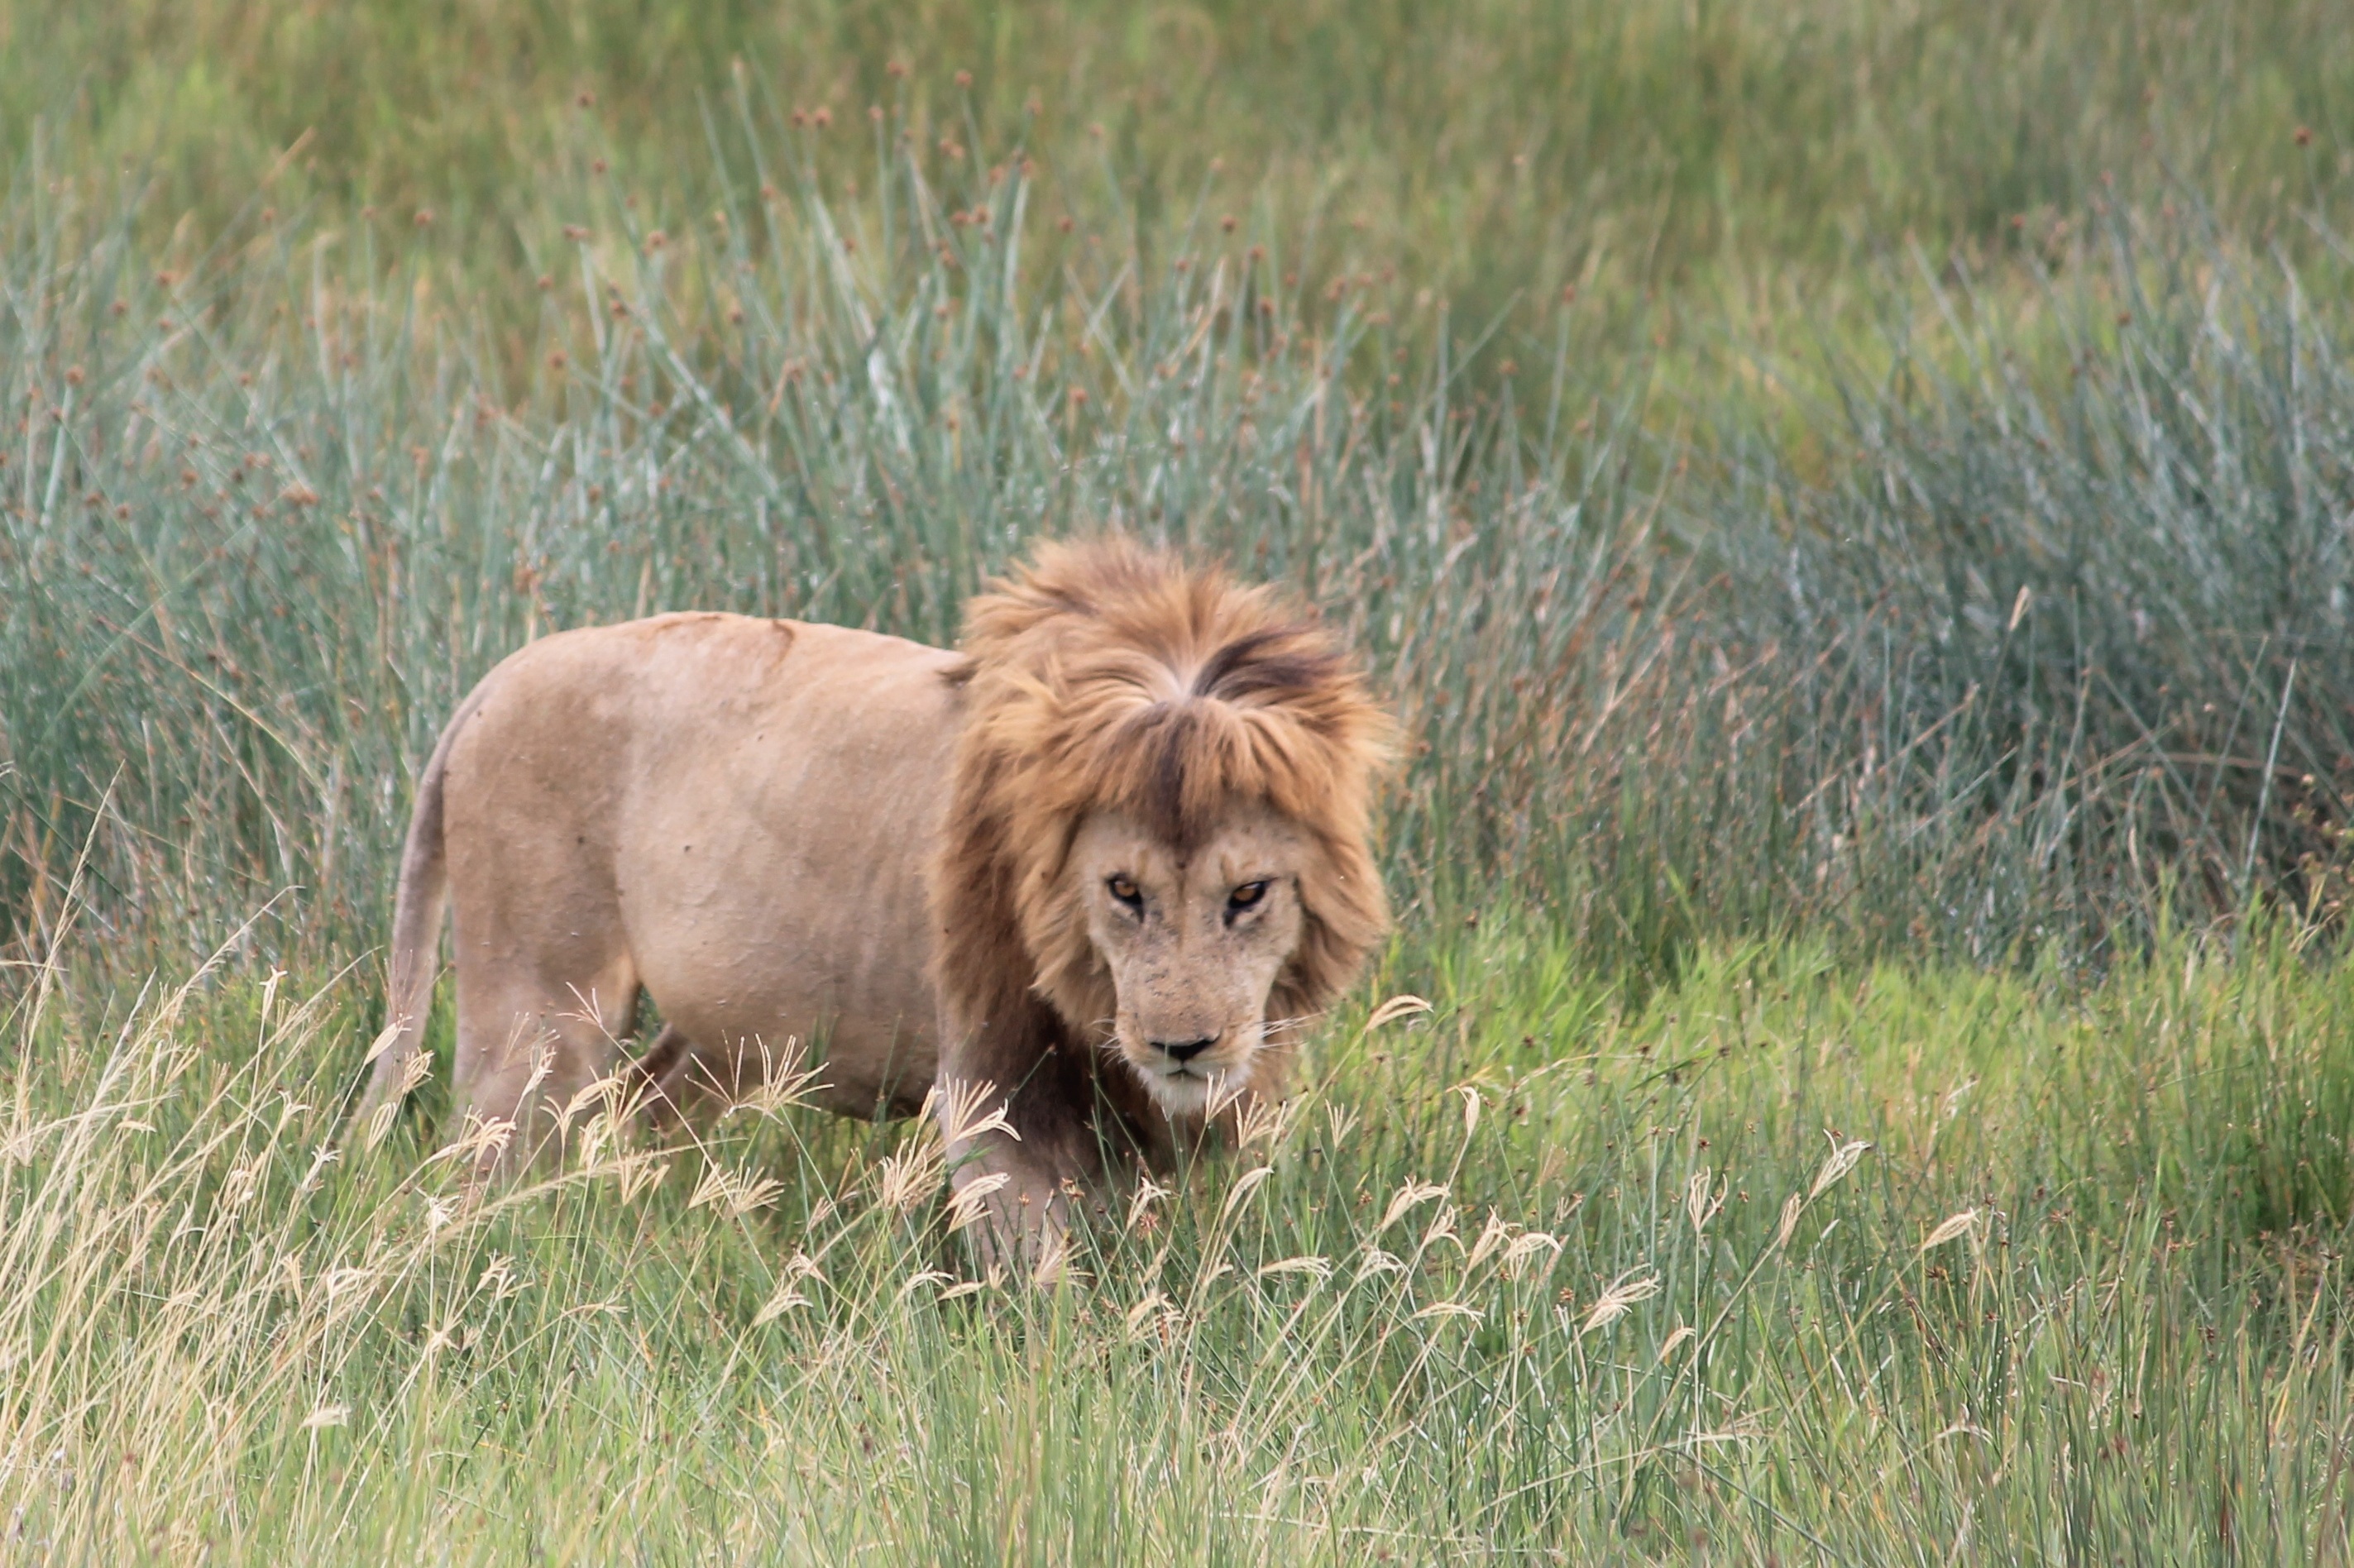
grass, prairie, adventure, wildlife, africa, mammal, mane, fauna, savanna, lion, plain, grassland, animals, safari, big cats, cat like mammal, masai lion